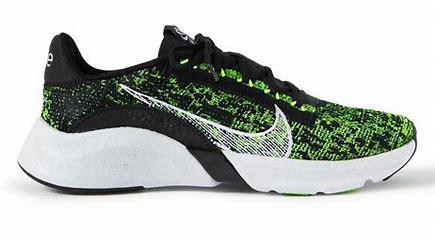
Brand: Nike
Model: Superrep Go 3 Flyknit Next Nature